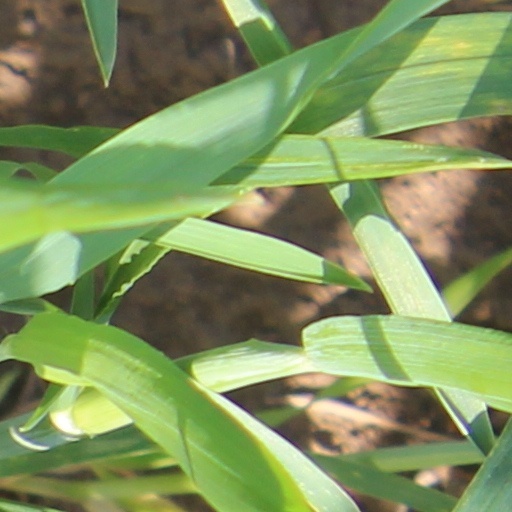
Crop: wheat